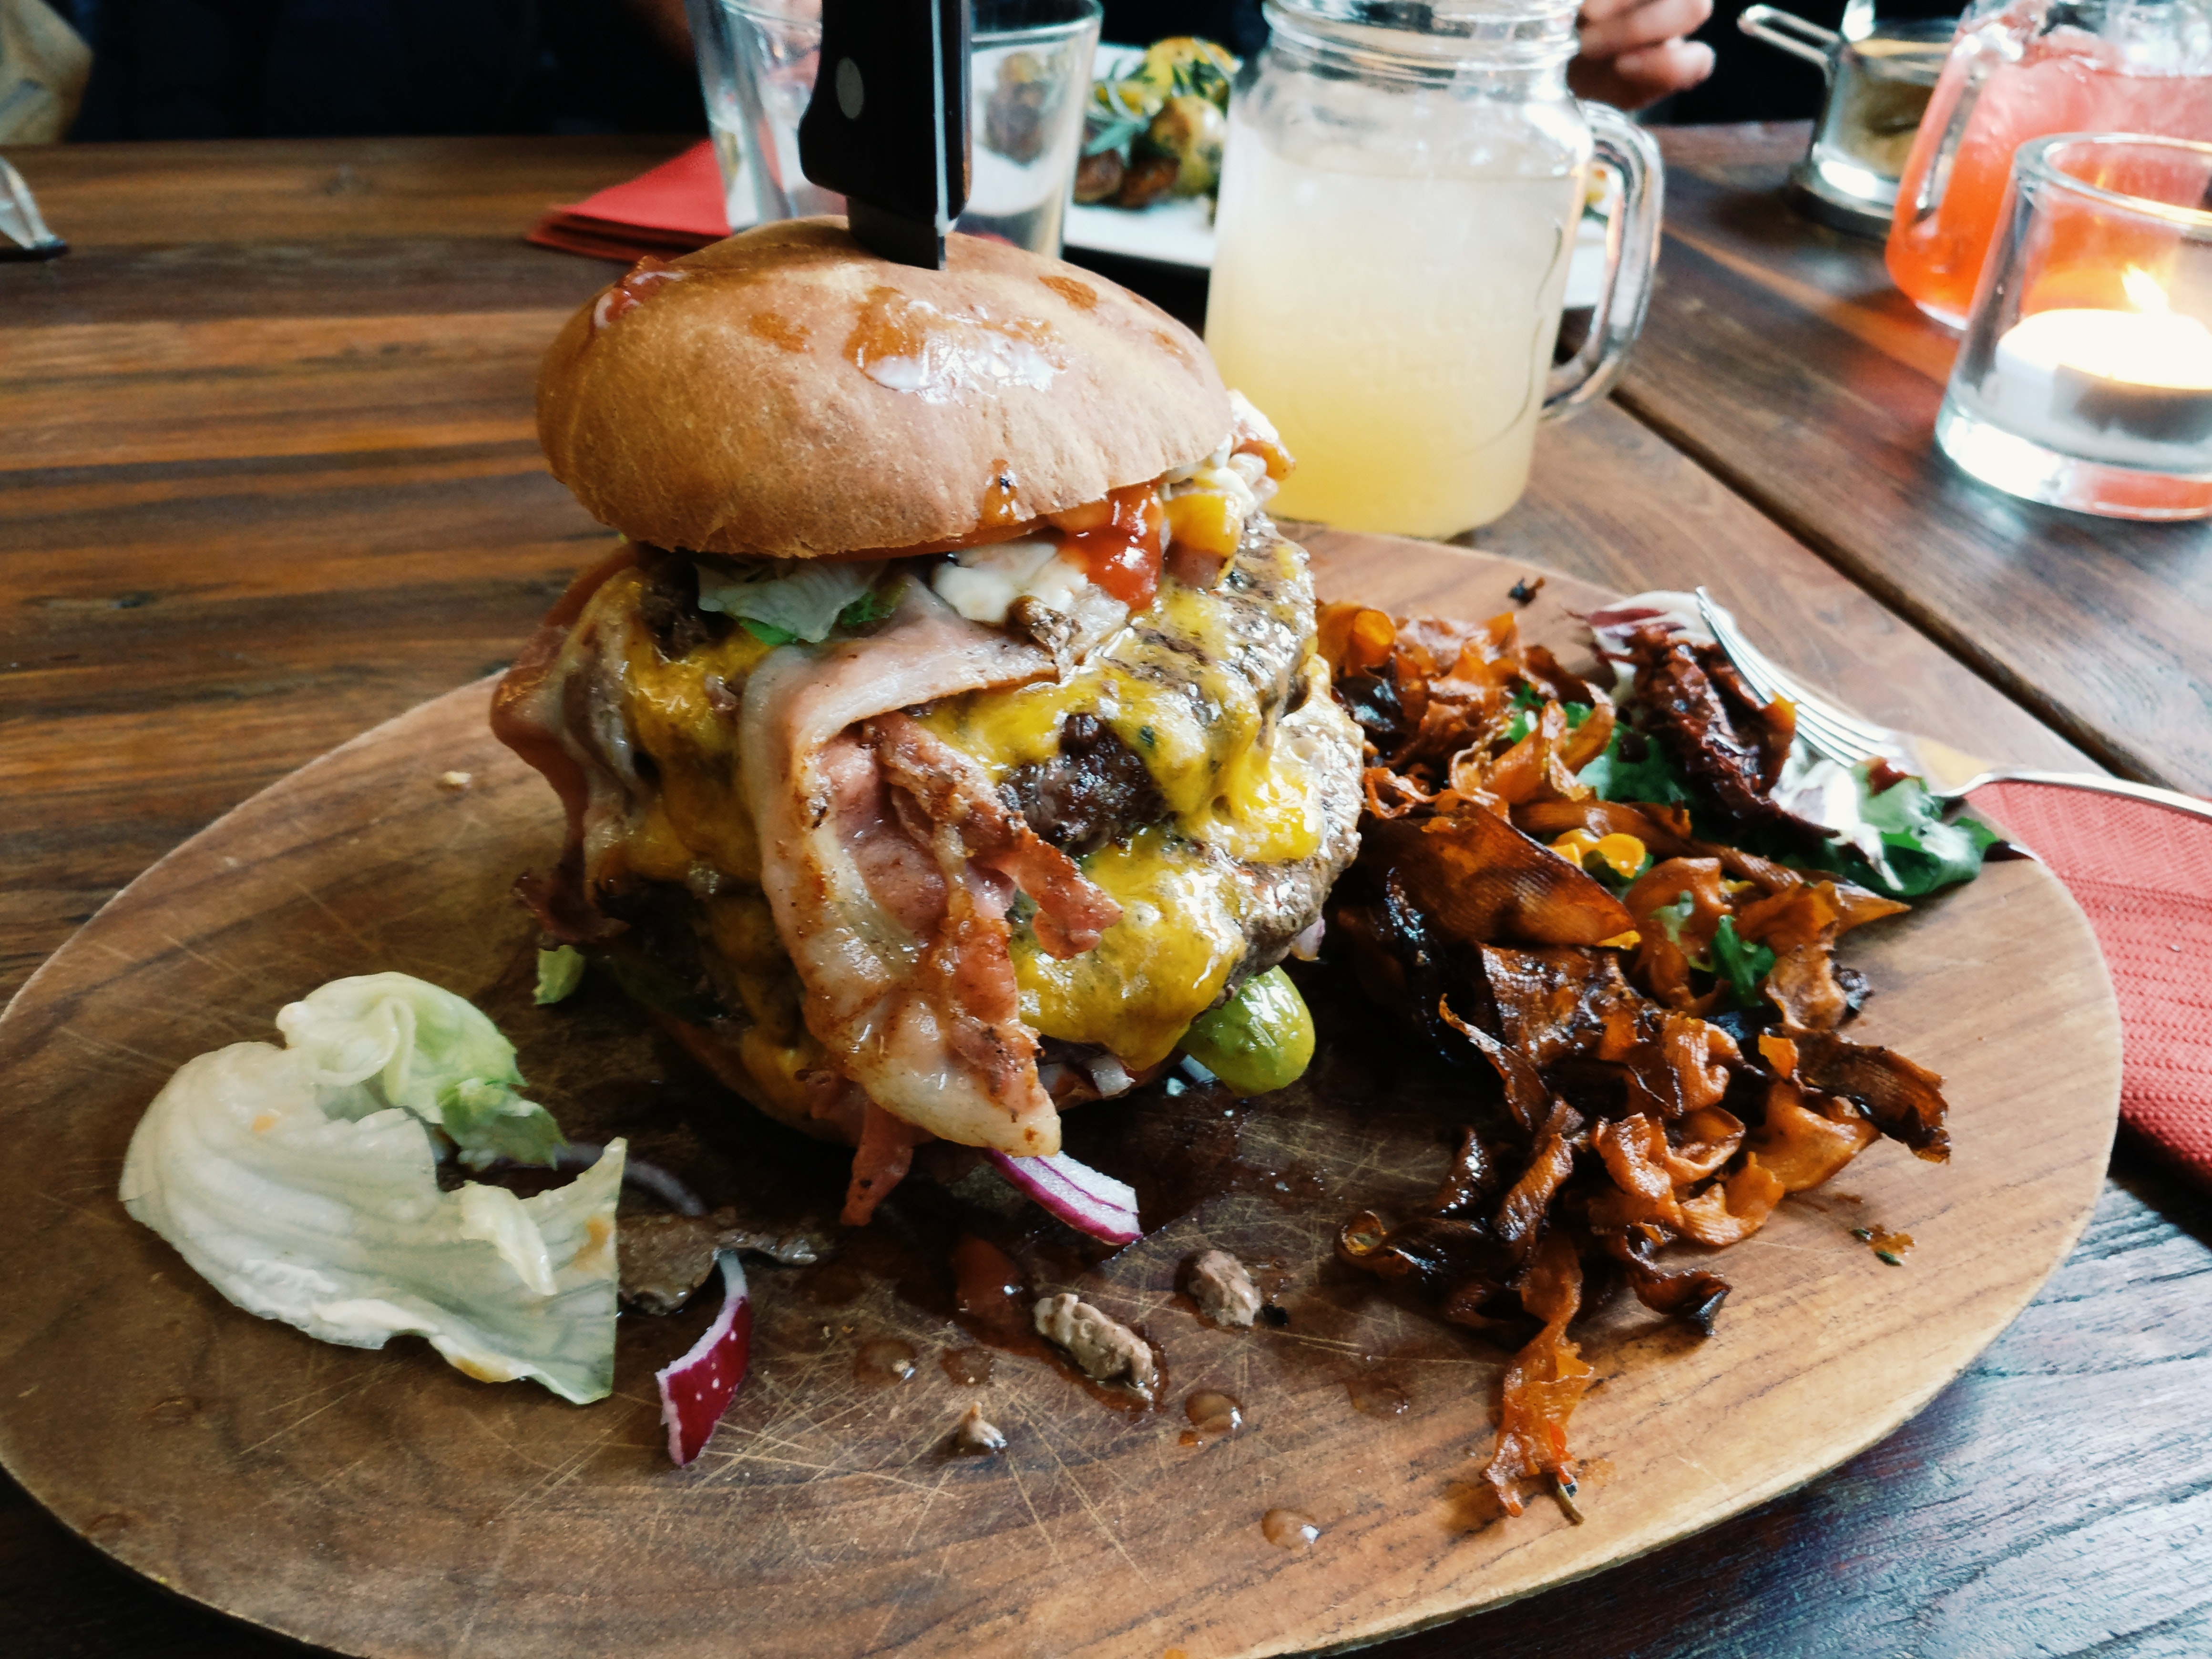
dish, food, cuisine, ingredient, hamburger, meat, pulled pork, produce, slider, pambazo, recipe, junk food, fried food, veggie burger, american food, finger food, brunch, coleslaw, cemita, Burger king premium burgers, buffalo burger, breakfast sandwich, fast food, sandwich, appetizer